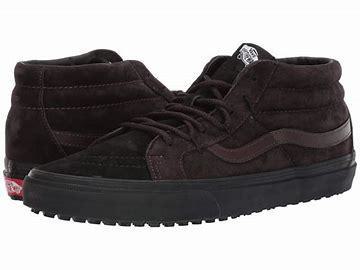
Brand: Vans
Model: SK8 Mid